Dario Franchitti

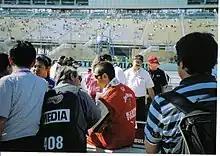
Franchitti after qualifying for the 2006 Toyota Indy 300 at Homestead–Miami Speedway

After signing another two-year contract extension through to the conclusion of the 2003 season in August 2001, Franchitti returned to Team Green for the 2002 CART season. He finished second at the season-opening Tecate/Telmex Monterrey Grand Prix and took three third-place finishes at the Bridgestone Potenza 500, G.I. Joe's 200 and the following CART Grand Prix of Chicago, starting from pole position in Chicago. Franchitti led the final 15 laps of the Molson Indy Vancouver after teammate Paul Tracy's pit stop for fuel and tyres, and had his first win of the season. Three races later, starting from second, Franchitti led 43 laps to win the Molson Indy Montreal. He won in the Sure for Men Rockingham 500 in his only CART oval track victory two races later. Franchitti finished the season's final four races within the top ten to place fourth in the Drivers' Championship with 148 points.